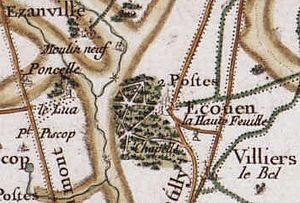
Écouen (France) - Carte de Cassini, vers 1780
Écouen est une commune française située dans le département du Val-d'Oise en région Île-de-France.